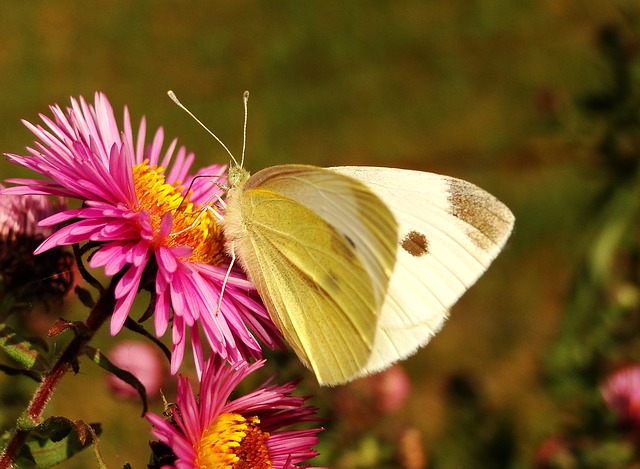
Label: butterfly